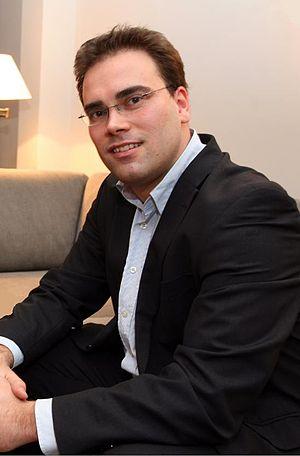
Antoine Tanzilli, portrait
Antoine Tanzilli est un homme politique belge, né le 11 août 1980 à Charleroi. Il a également la nationalité italienne.